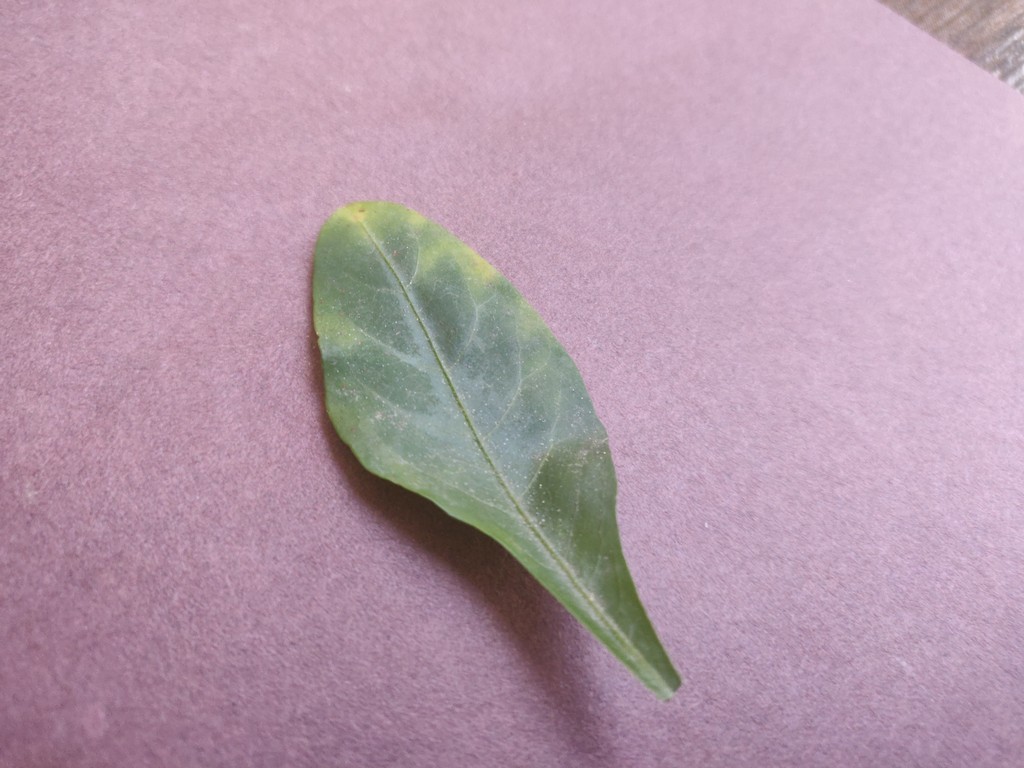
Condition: Unhealthy
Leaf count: single
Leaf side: front